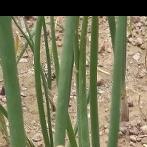
Crop: Onion
Condition: healthy-leaf